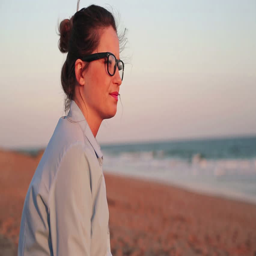
young pensive beautiful businesswoman on the beach